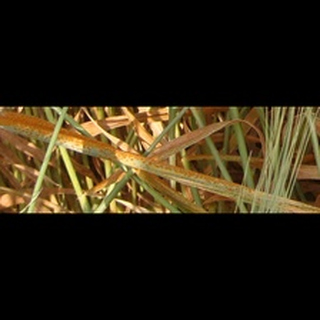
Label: wheat_brown_rust